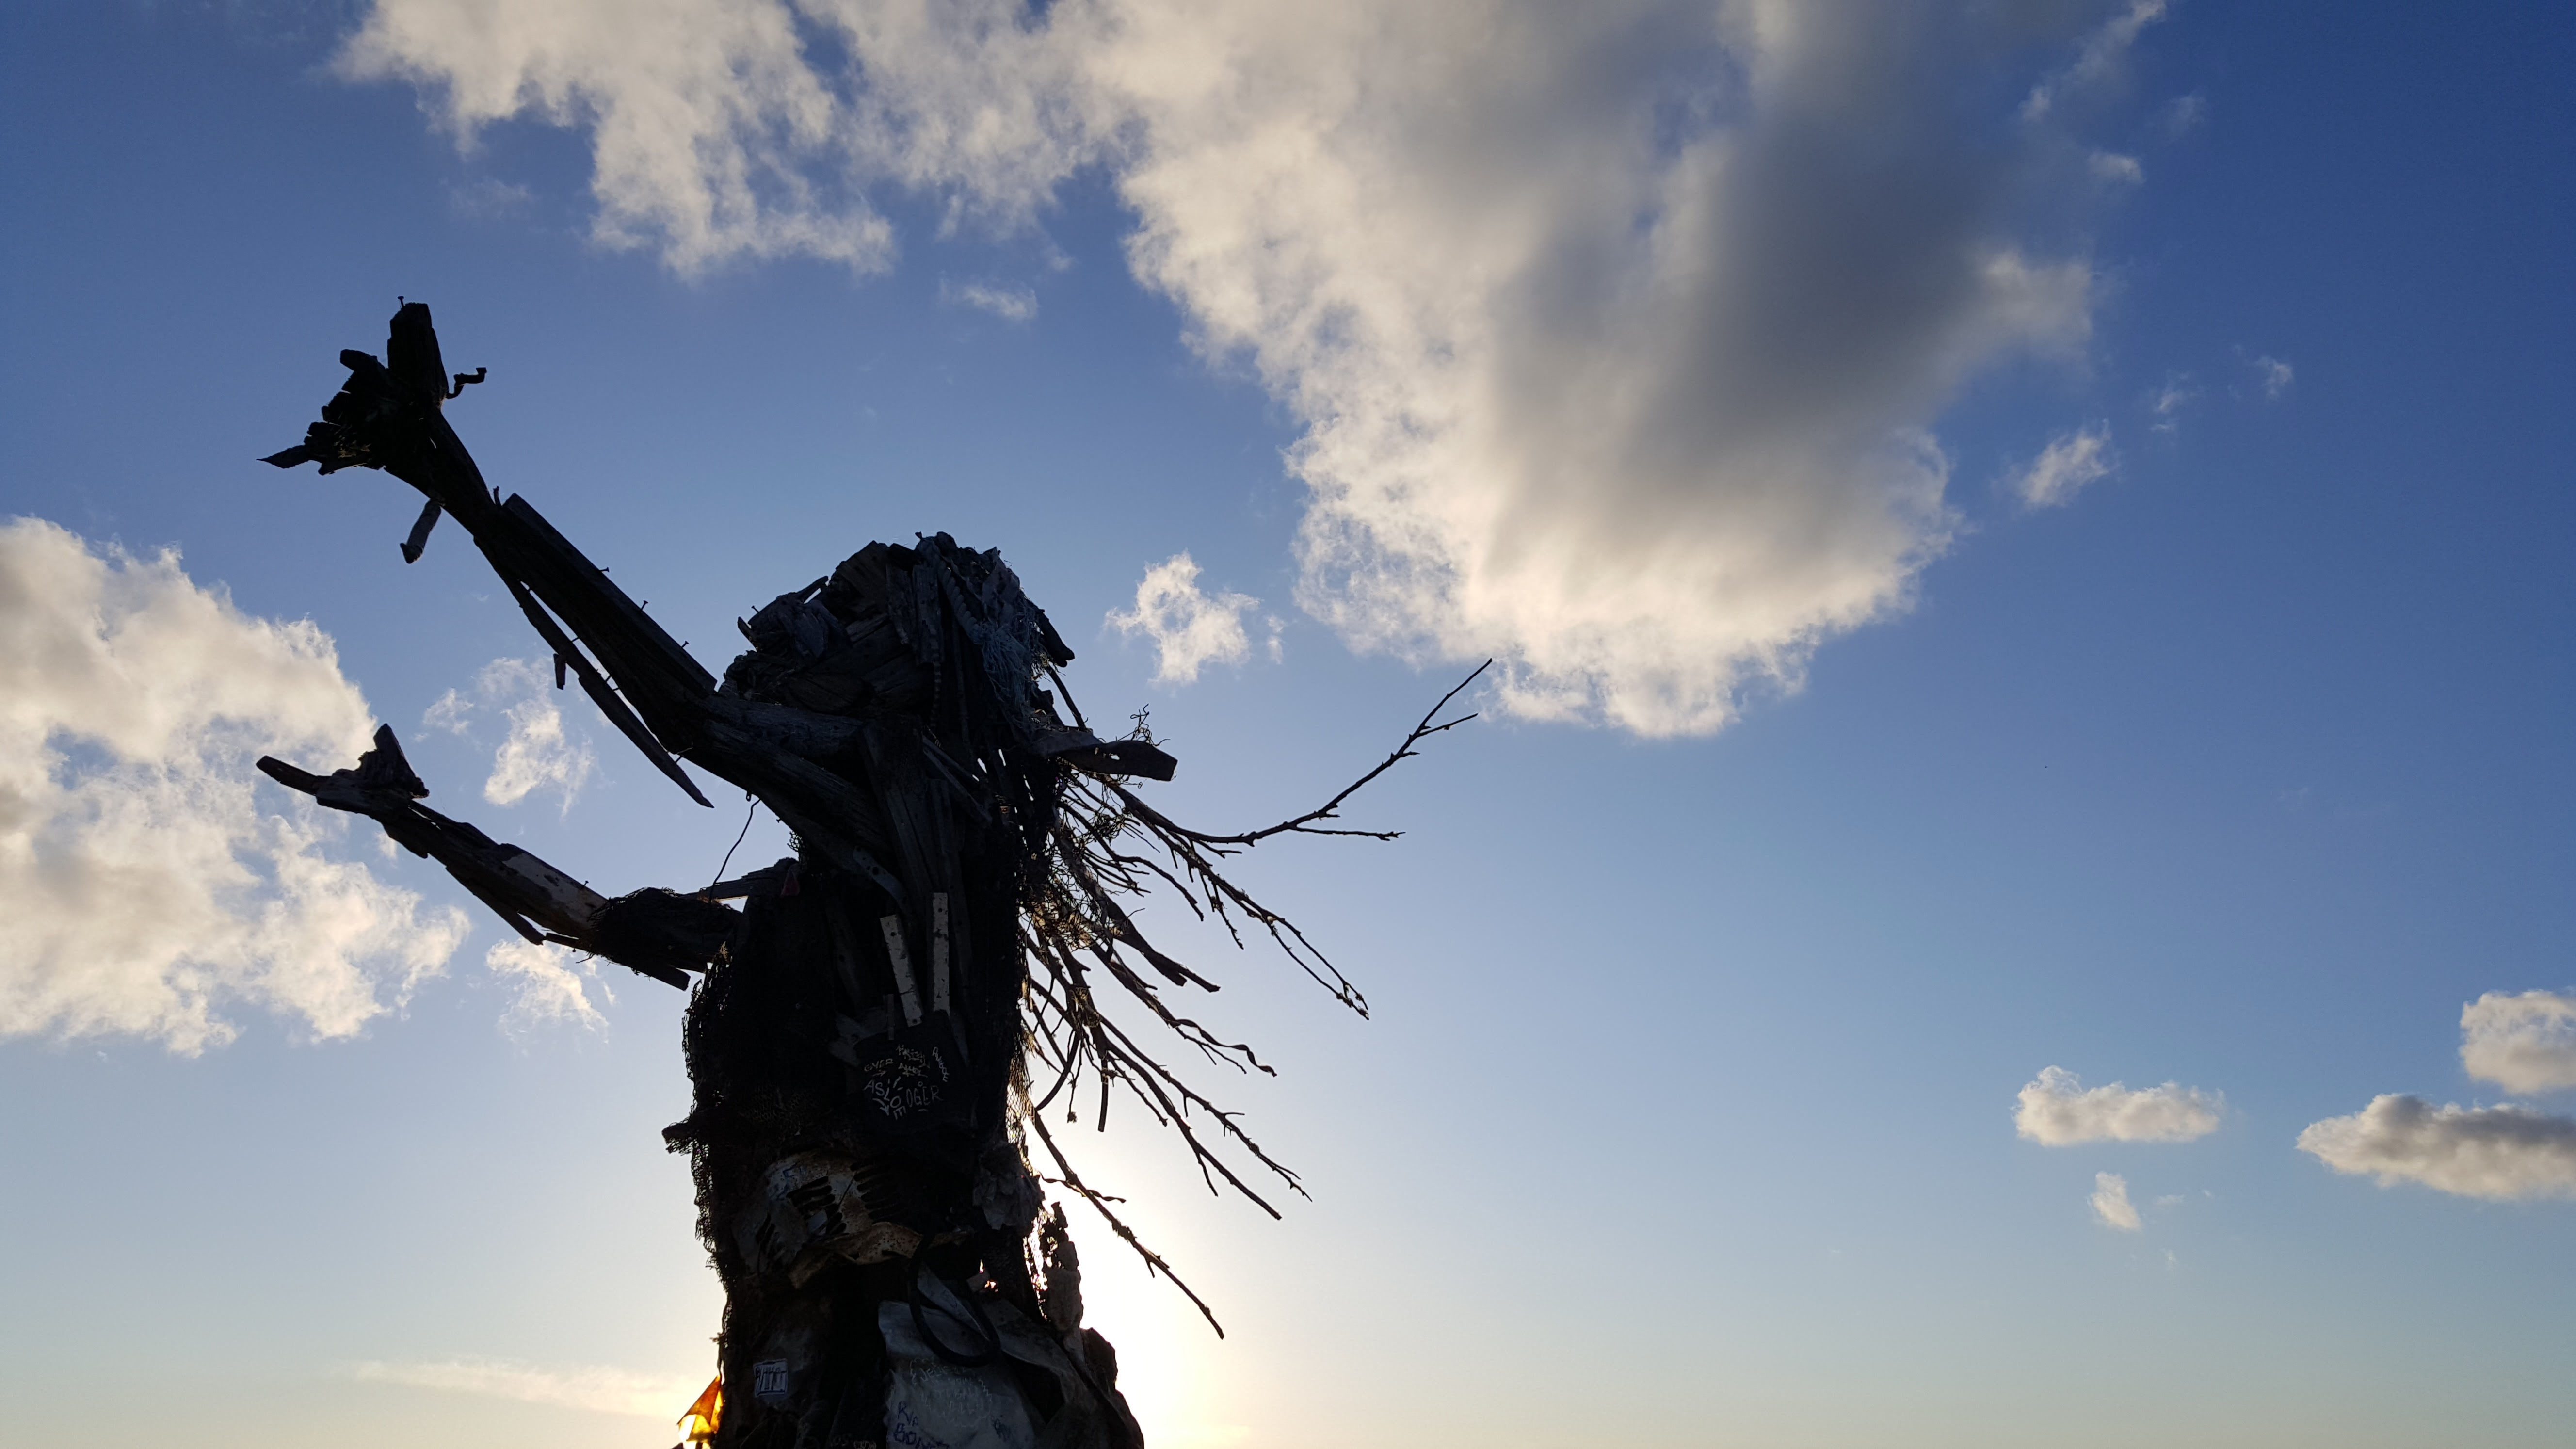
tree, horizon, silhouette, light, cloud, sky, sun, sunset, sunlight, morning, wind, dusk, statue, evening, reflection, blue, meteorological phenomenon, atmosphere of earth, woody plant